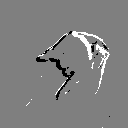
ASL letter: j